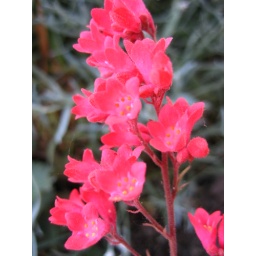
Dare to be pink in a world of gray